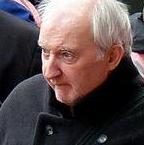
Age: 61